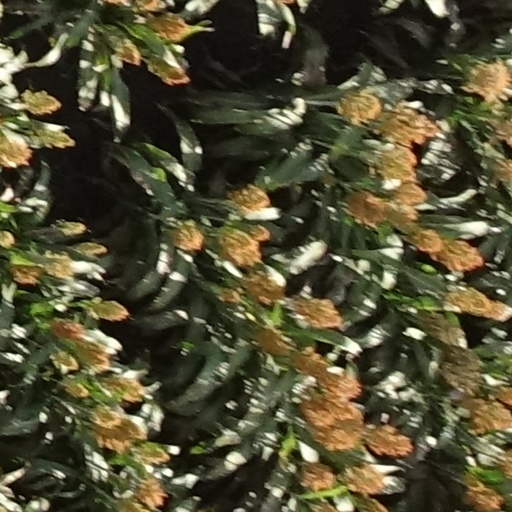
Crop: sorghum